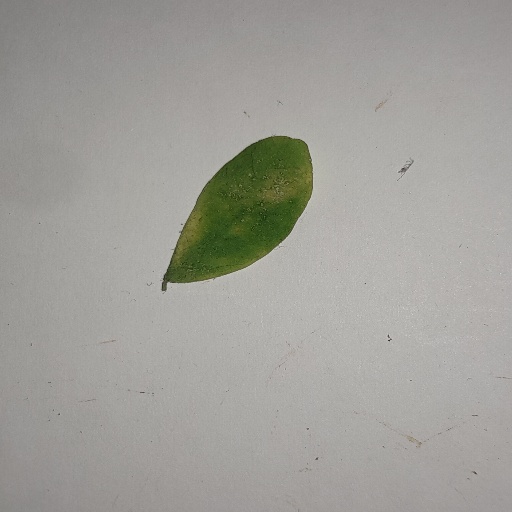
Species: Sojina
Leaf condition: Yellow Leaf